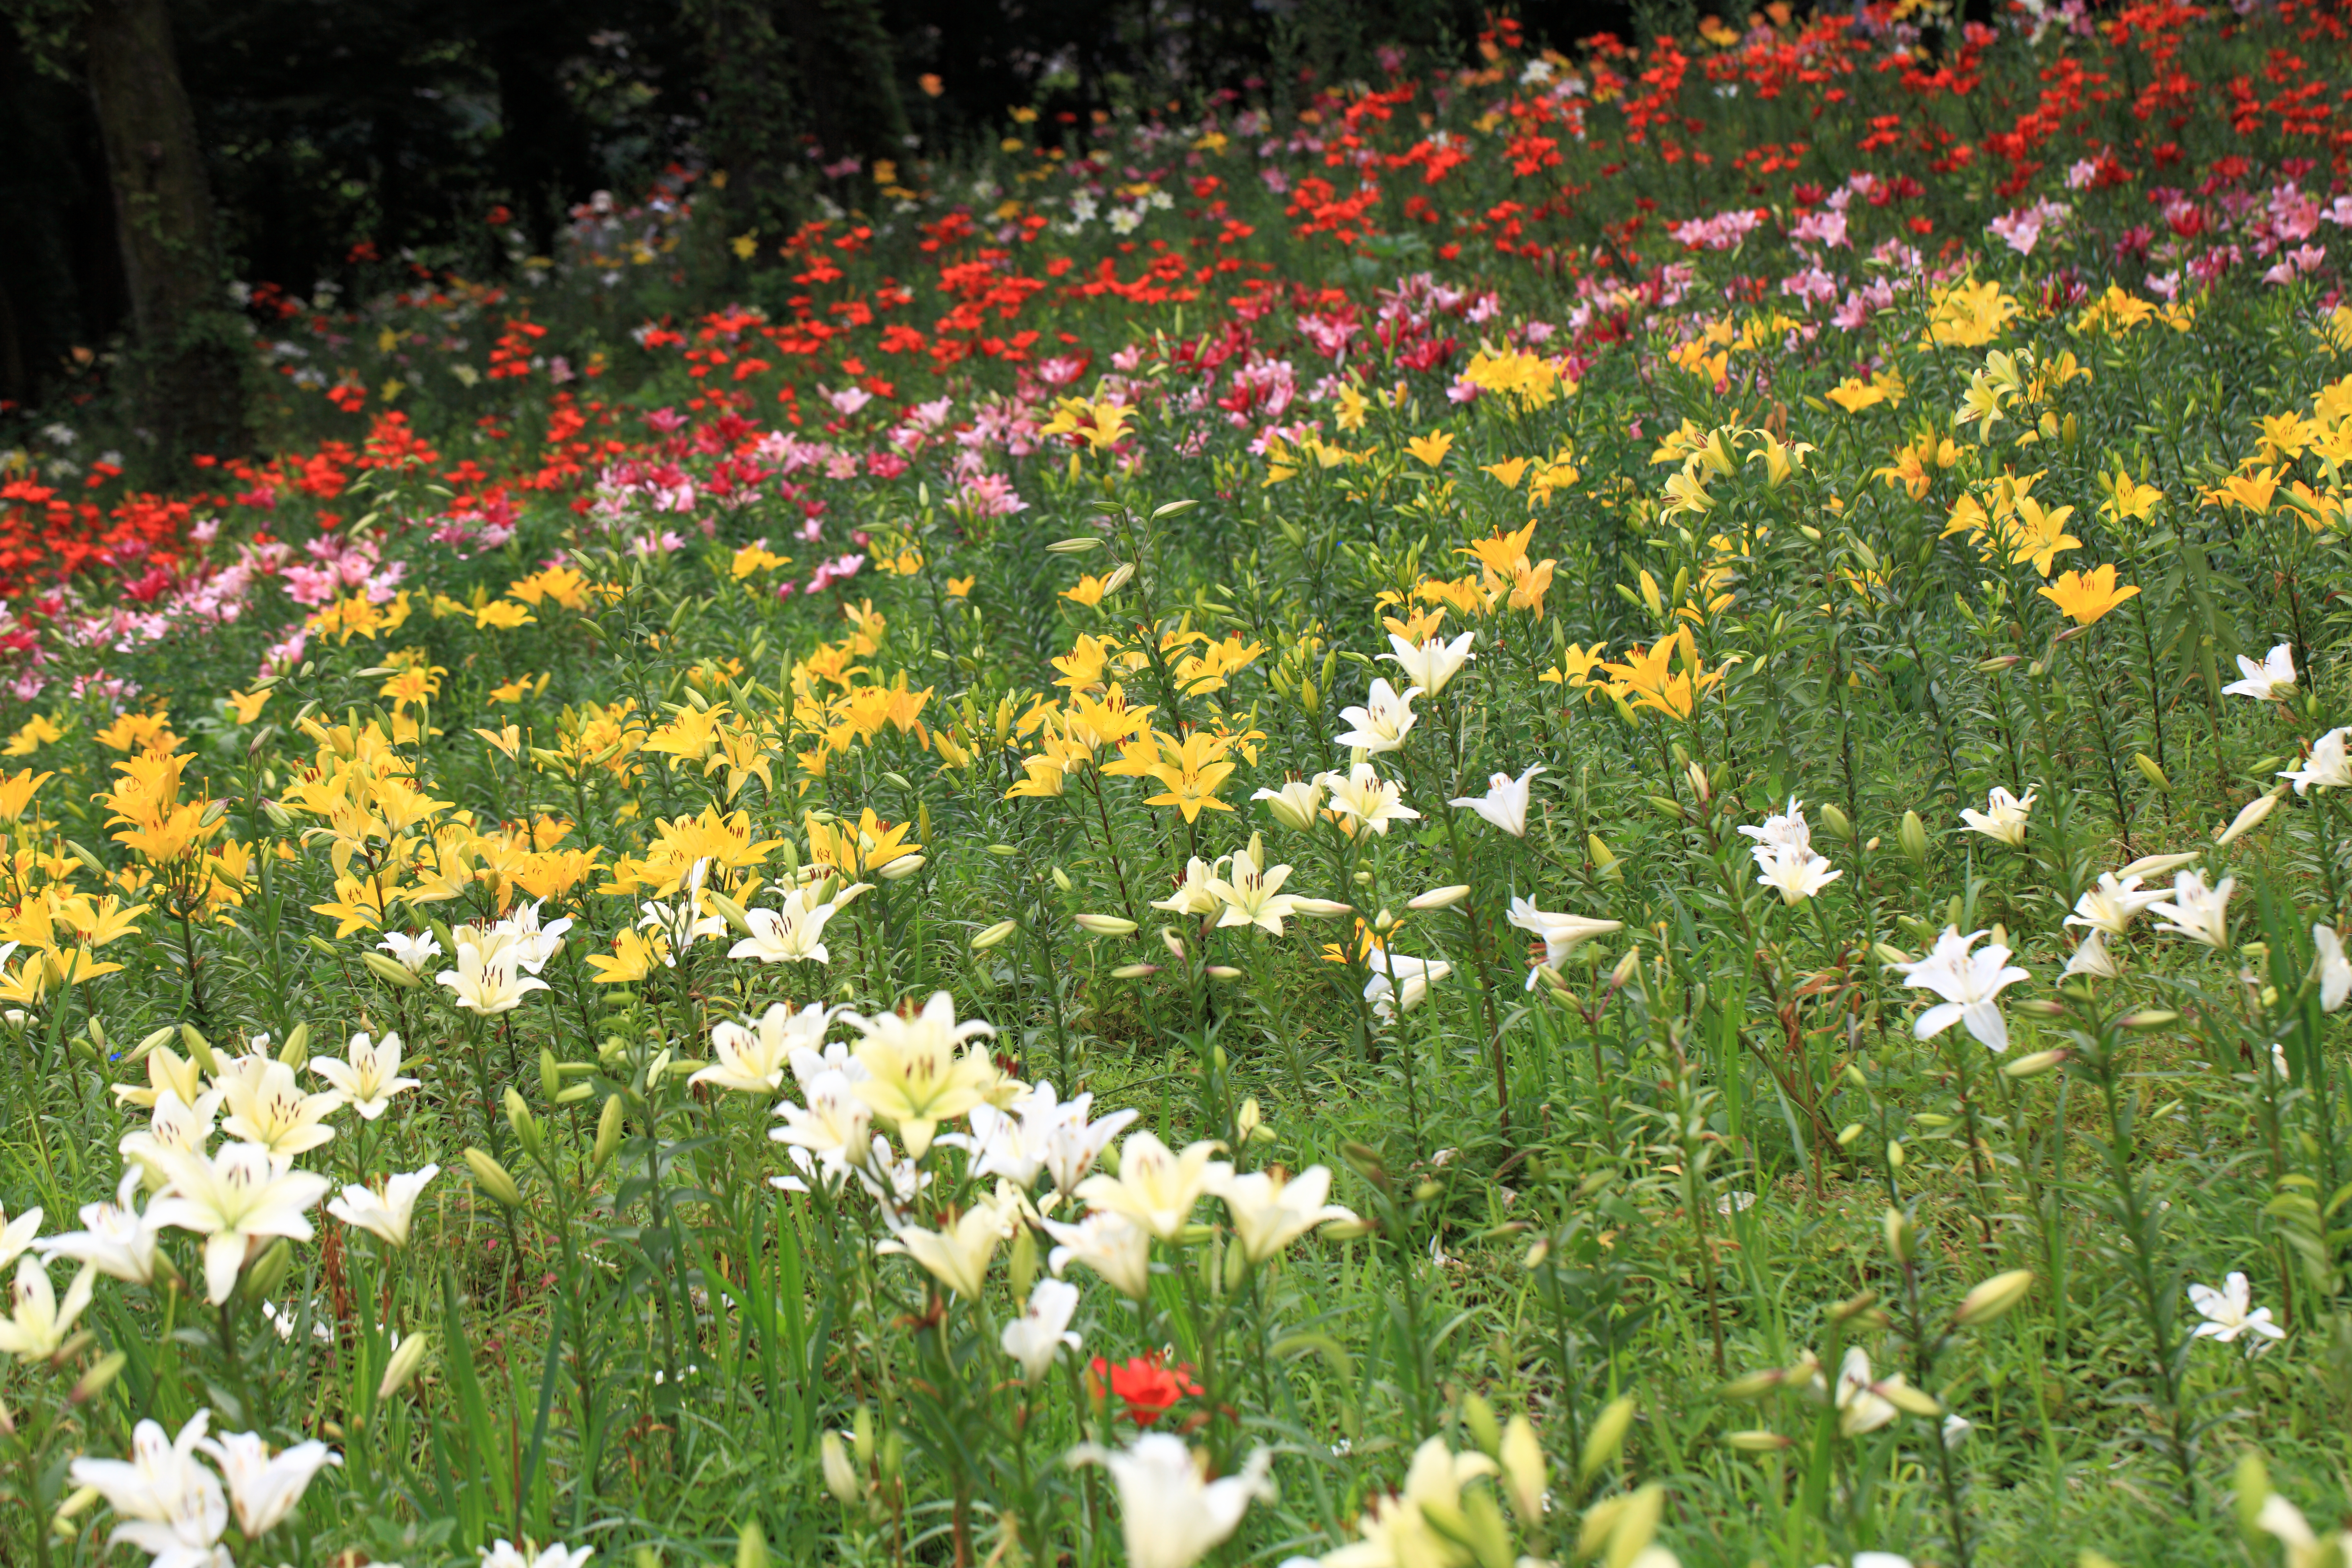
grass, blossom, plant, field, lawn, meadow, prairie, flower, high, botany, garden, flora, wildflower, grassland, 5d, hires, lily, habitat, markii, ecosystem, hi, res, resolution, lilium, seibu, tokorozawashi, saitamaken, flowering plant, daisy family, annual plant, natural environment, land plant, garden cosmos